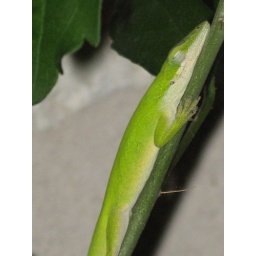
Lizard on a plant outside our front door in Western Round Rock, June 07